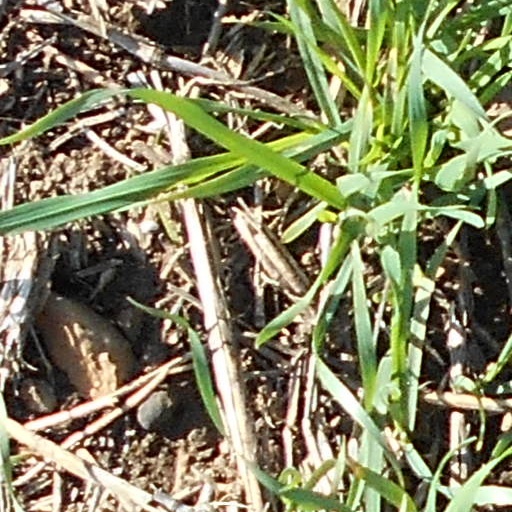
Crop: wheat